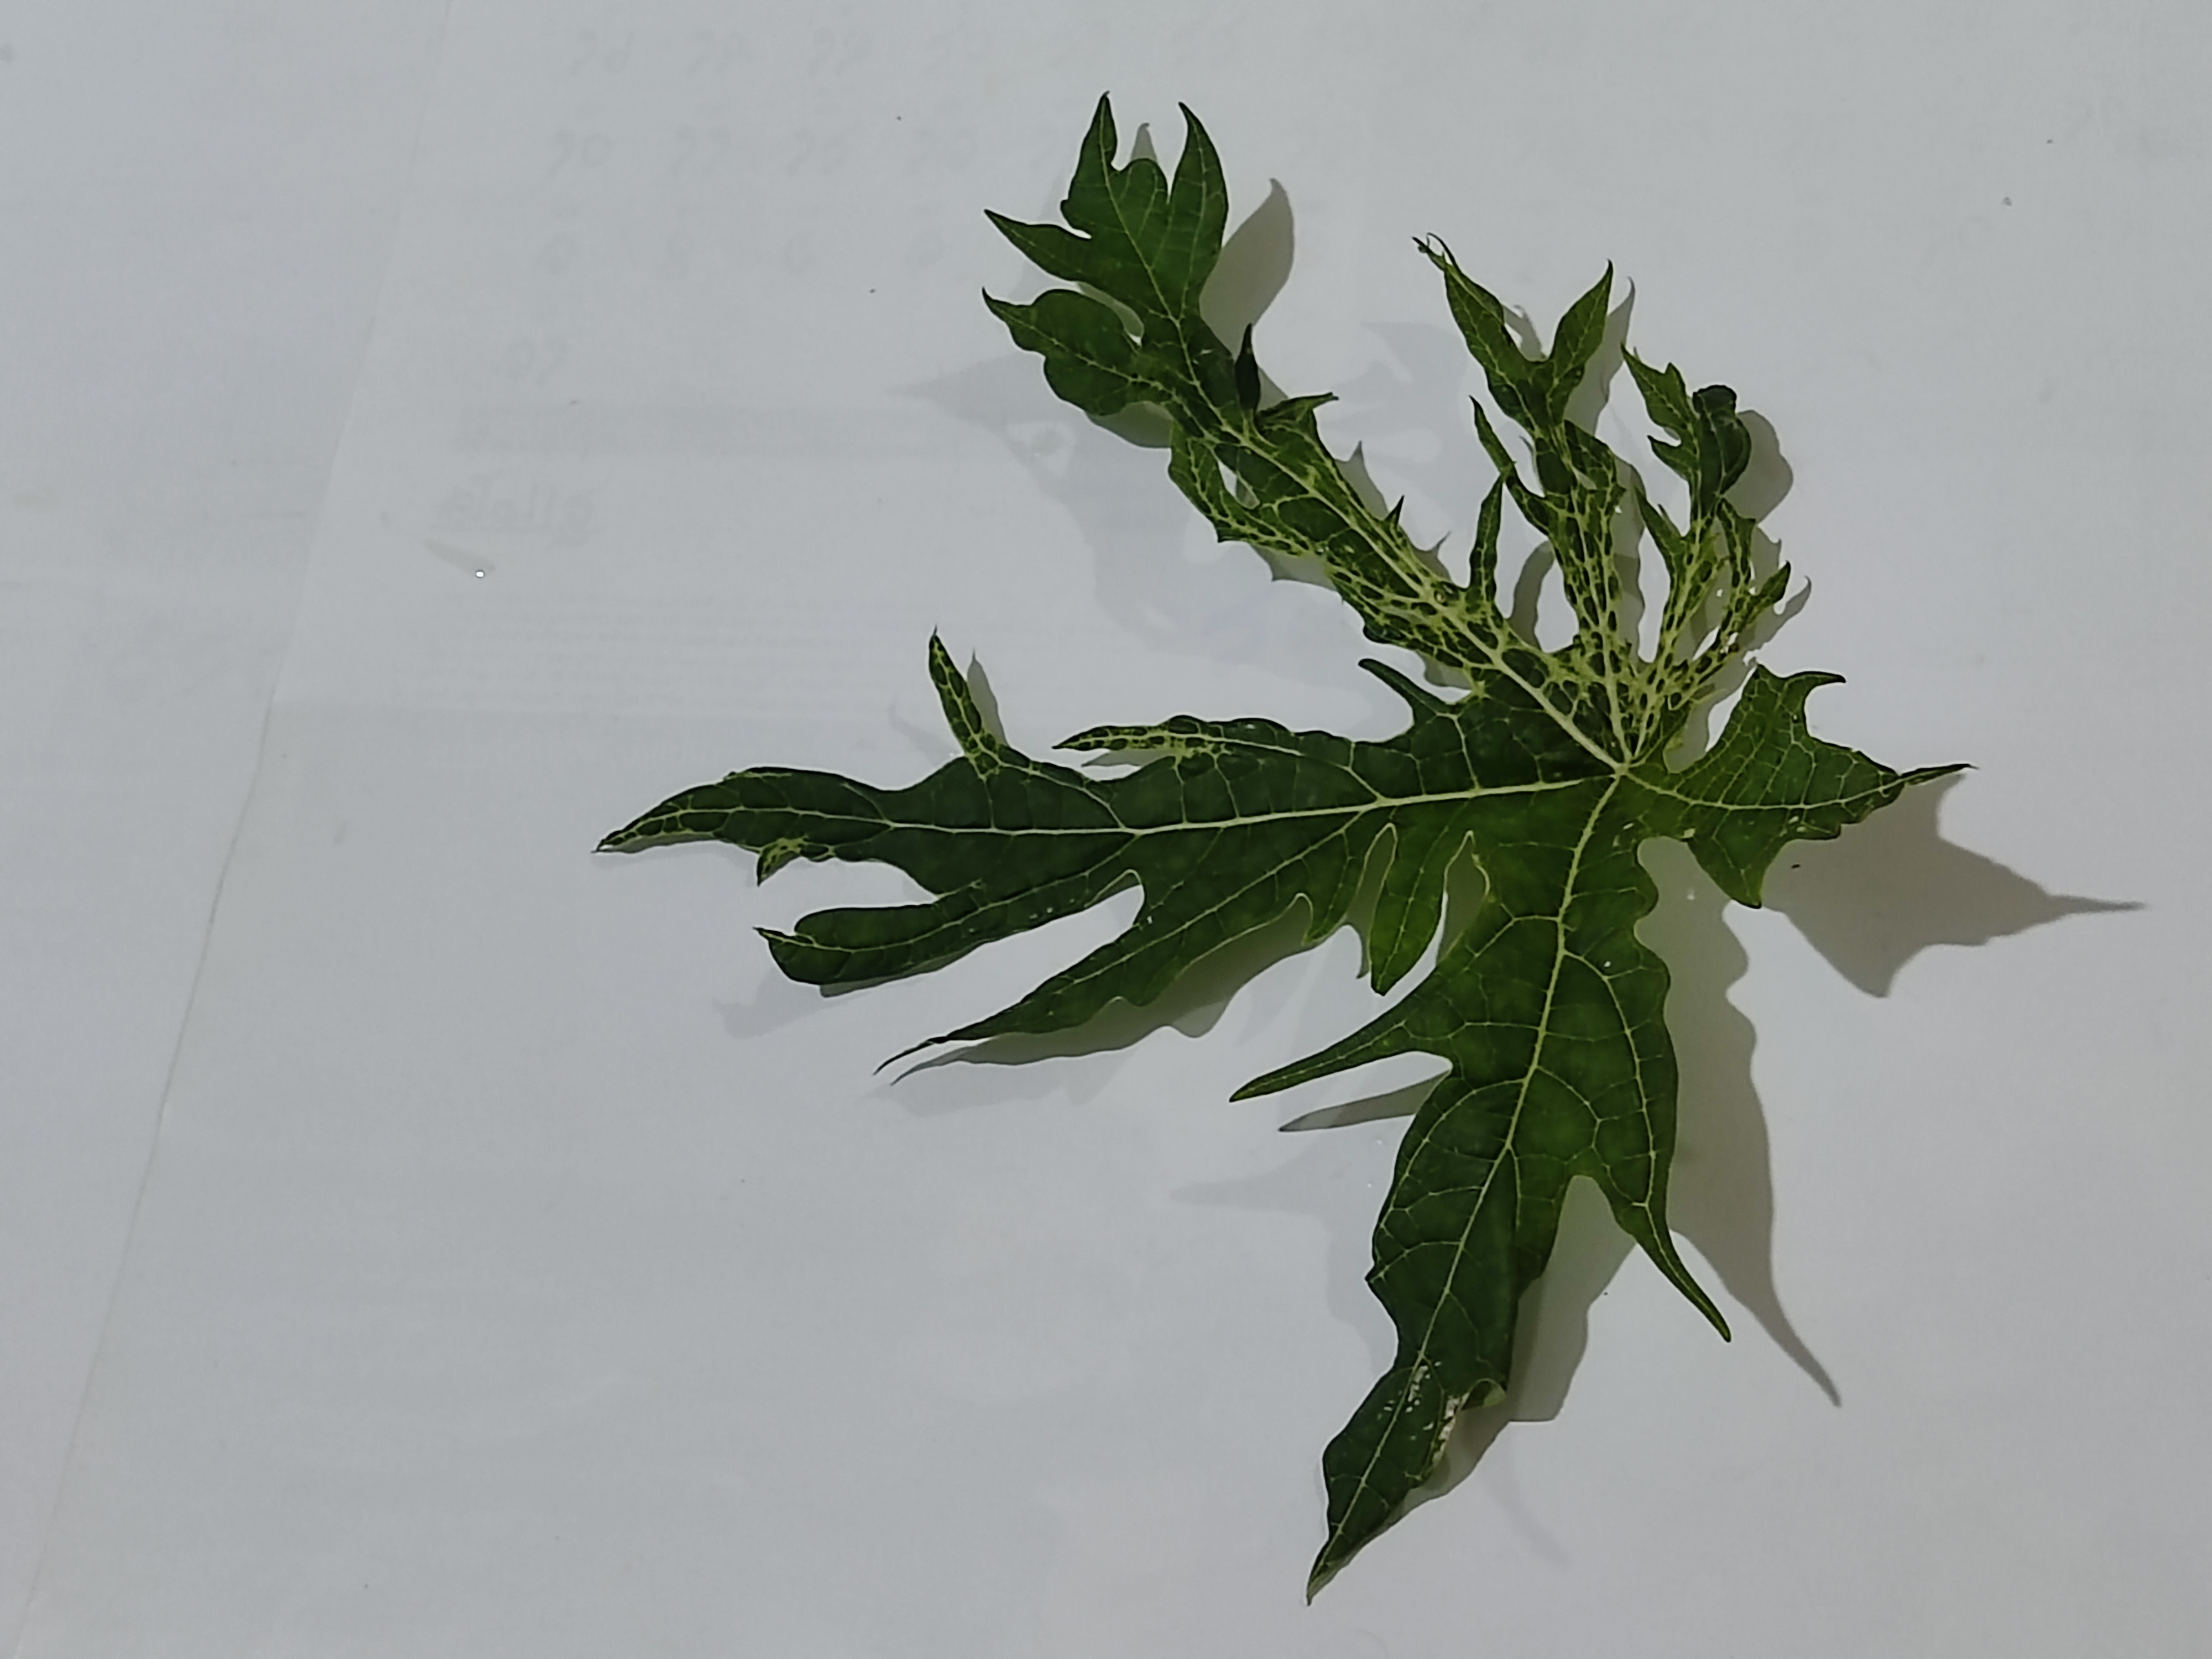
Label: Leaf Curl